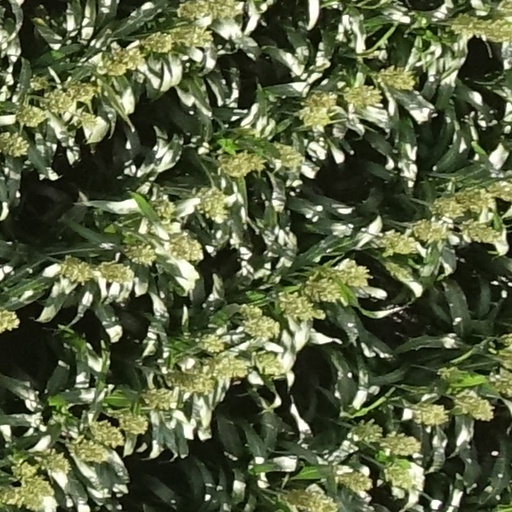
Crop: sorghum